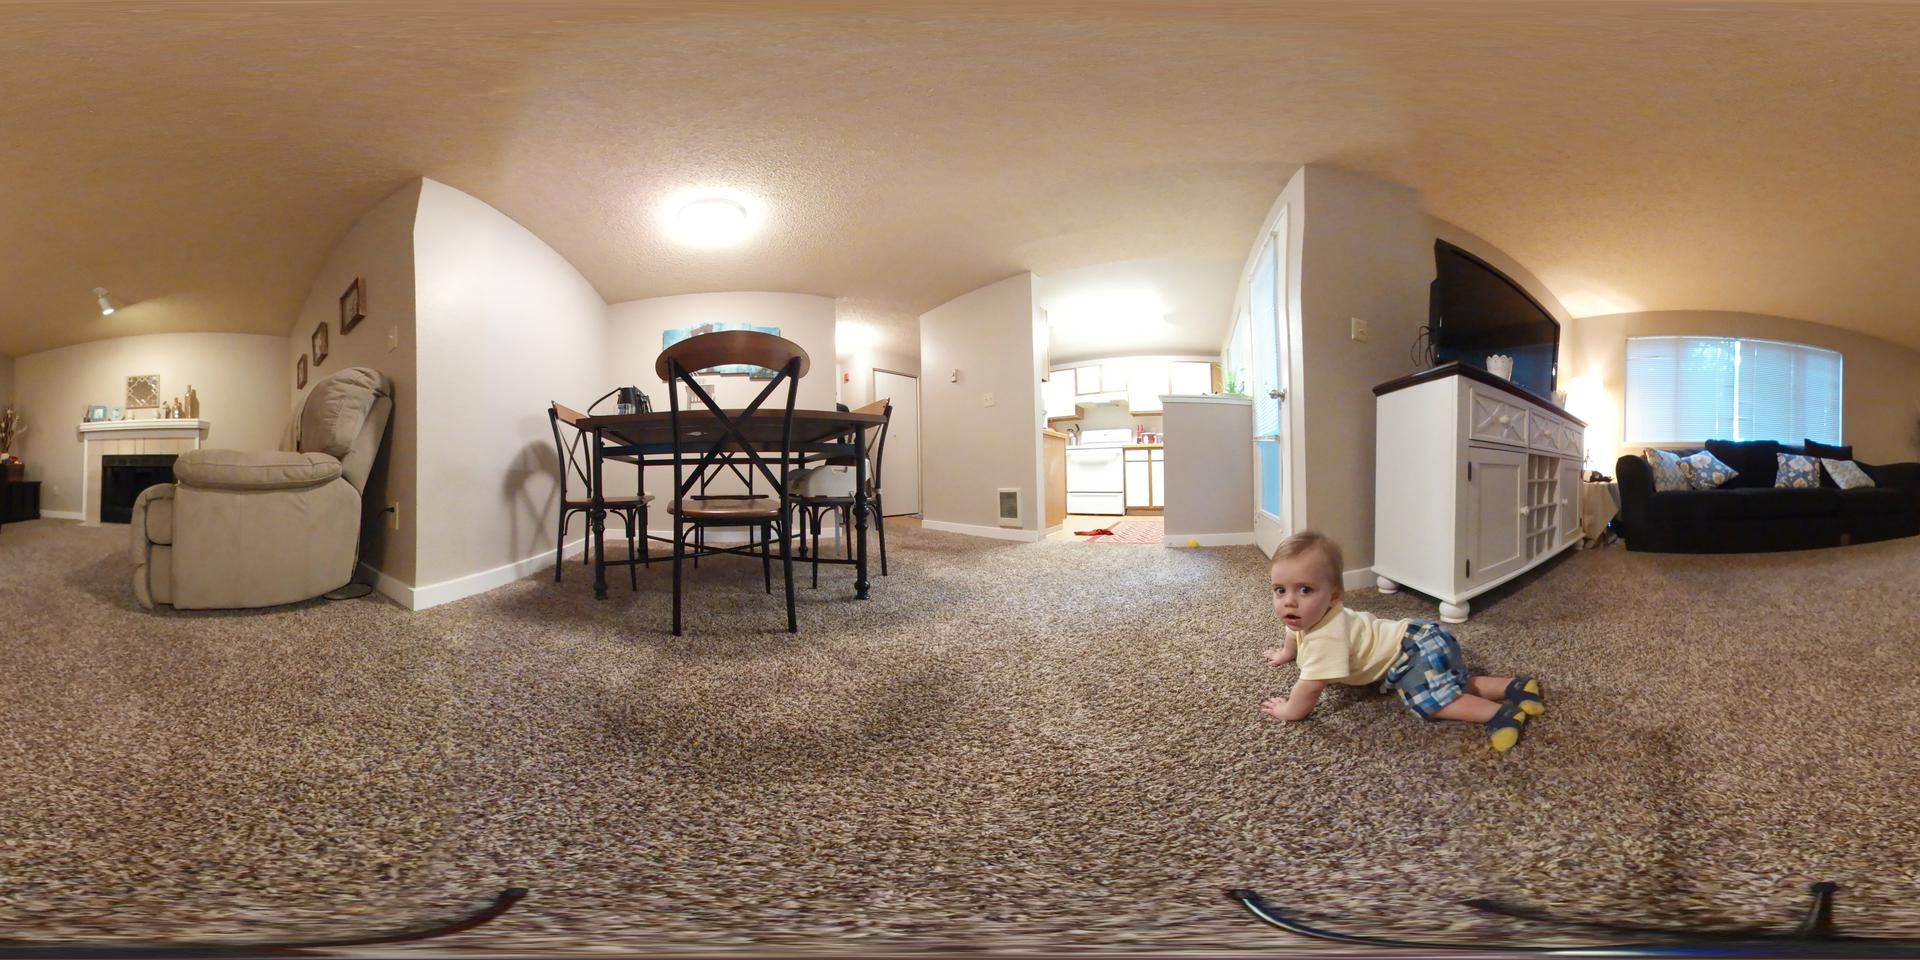
Referred object: the baby crawling in a yellow shirt and plaid shorts

Referred object: the white media cabinet

Referred object: turn slightly right, and you'll see the baby crawling beside the white cabinet